Woolley House

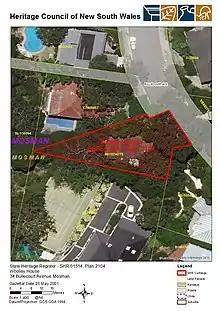
Heritage boundaries

As at 1 June 2015, the Woolley House in its setting is an important early example of the work of Ken Woolley, one of Australia's leading architects since the early 1960s. It is an extremely important example of the "Sydney School" of architecture, using natural materials, stepping down a steeply sloping site. It became an important influence of later houses across Australia, but most particularly in Sydney. A key part of the aesthetic and historic heritage values of the Woolley House as a Sydney School house and garden is its sloping, bush covered, i.e.: treed site, and its informality, it appearing almost as if the house has been "dropped down into" a natural bush setting. Valuing such blocks and seeking to create "bush garden settings" was an integral part of this "School".